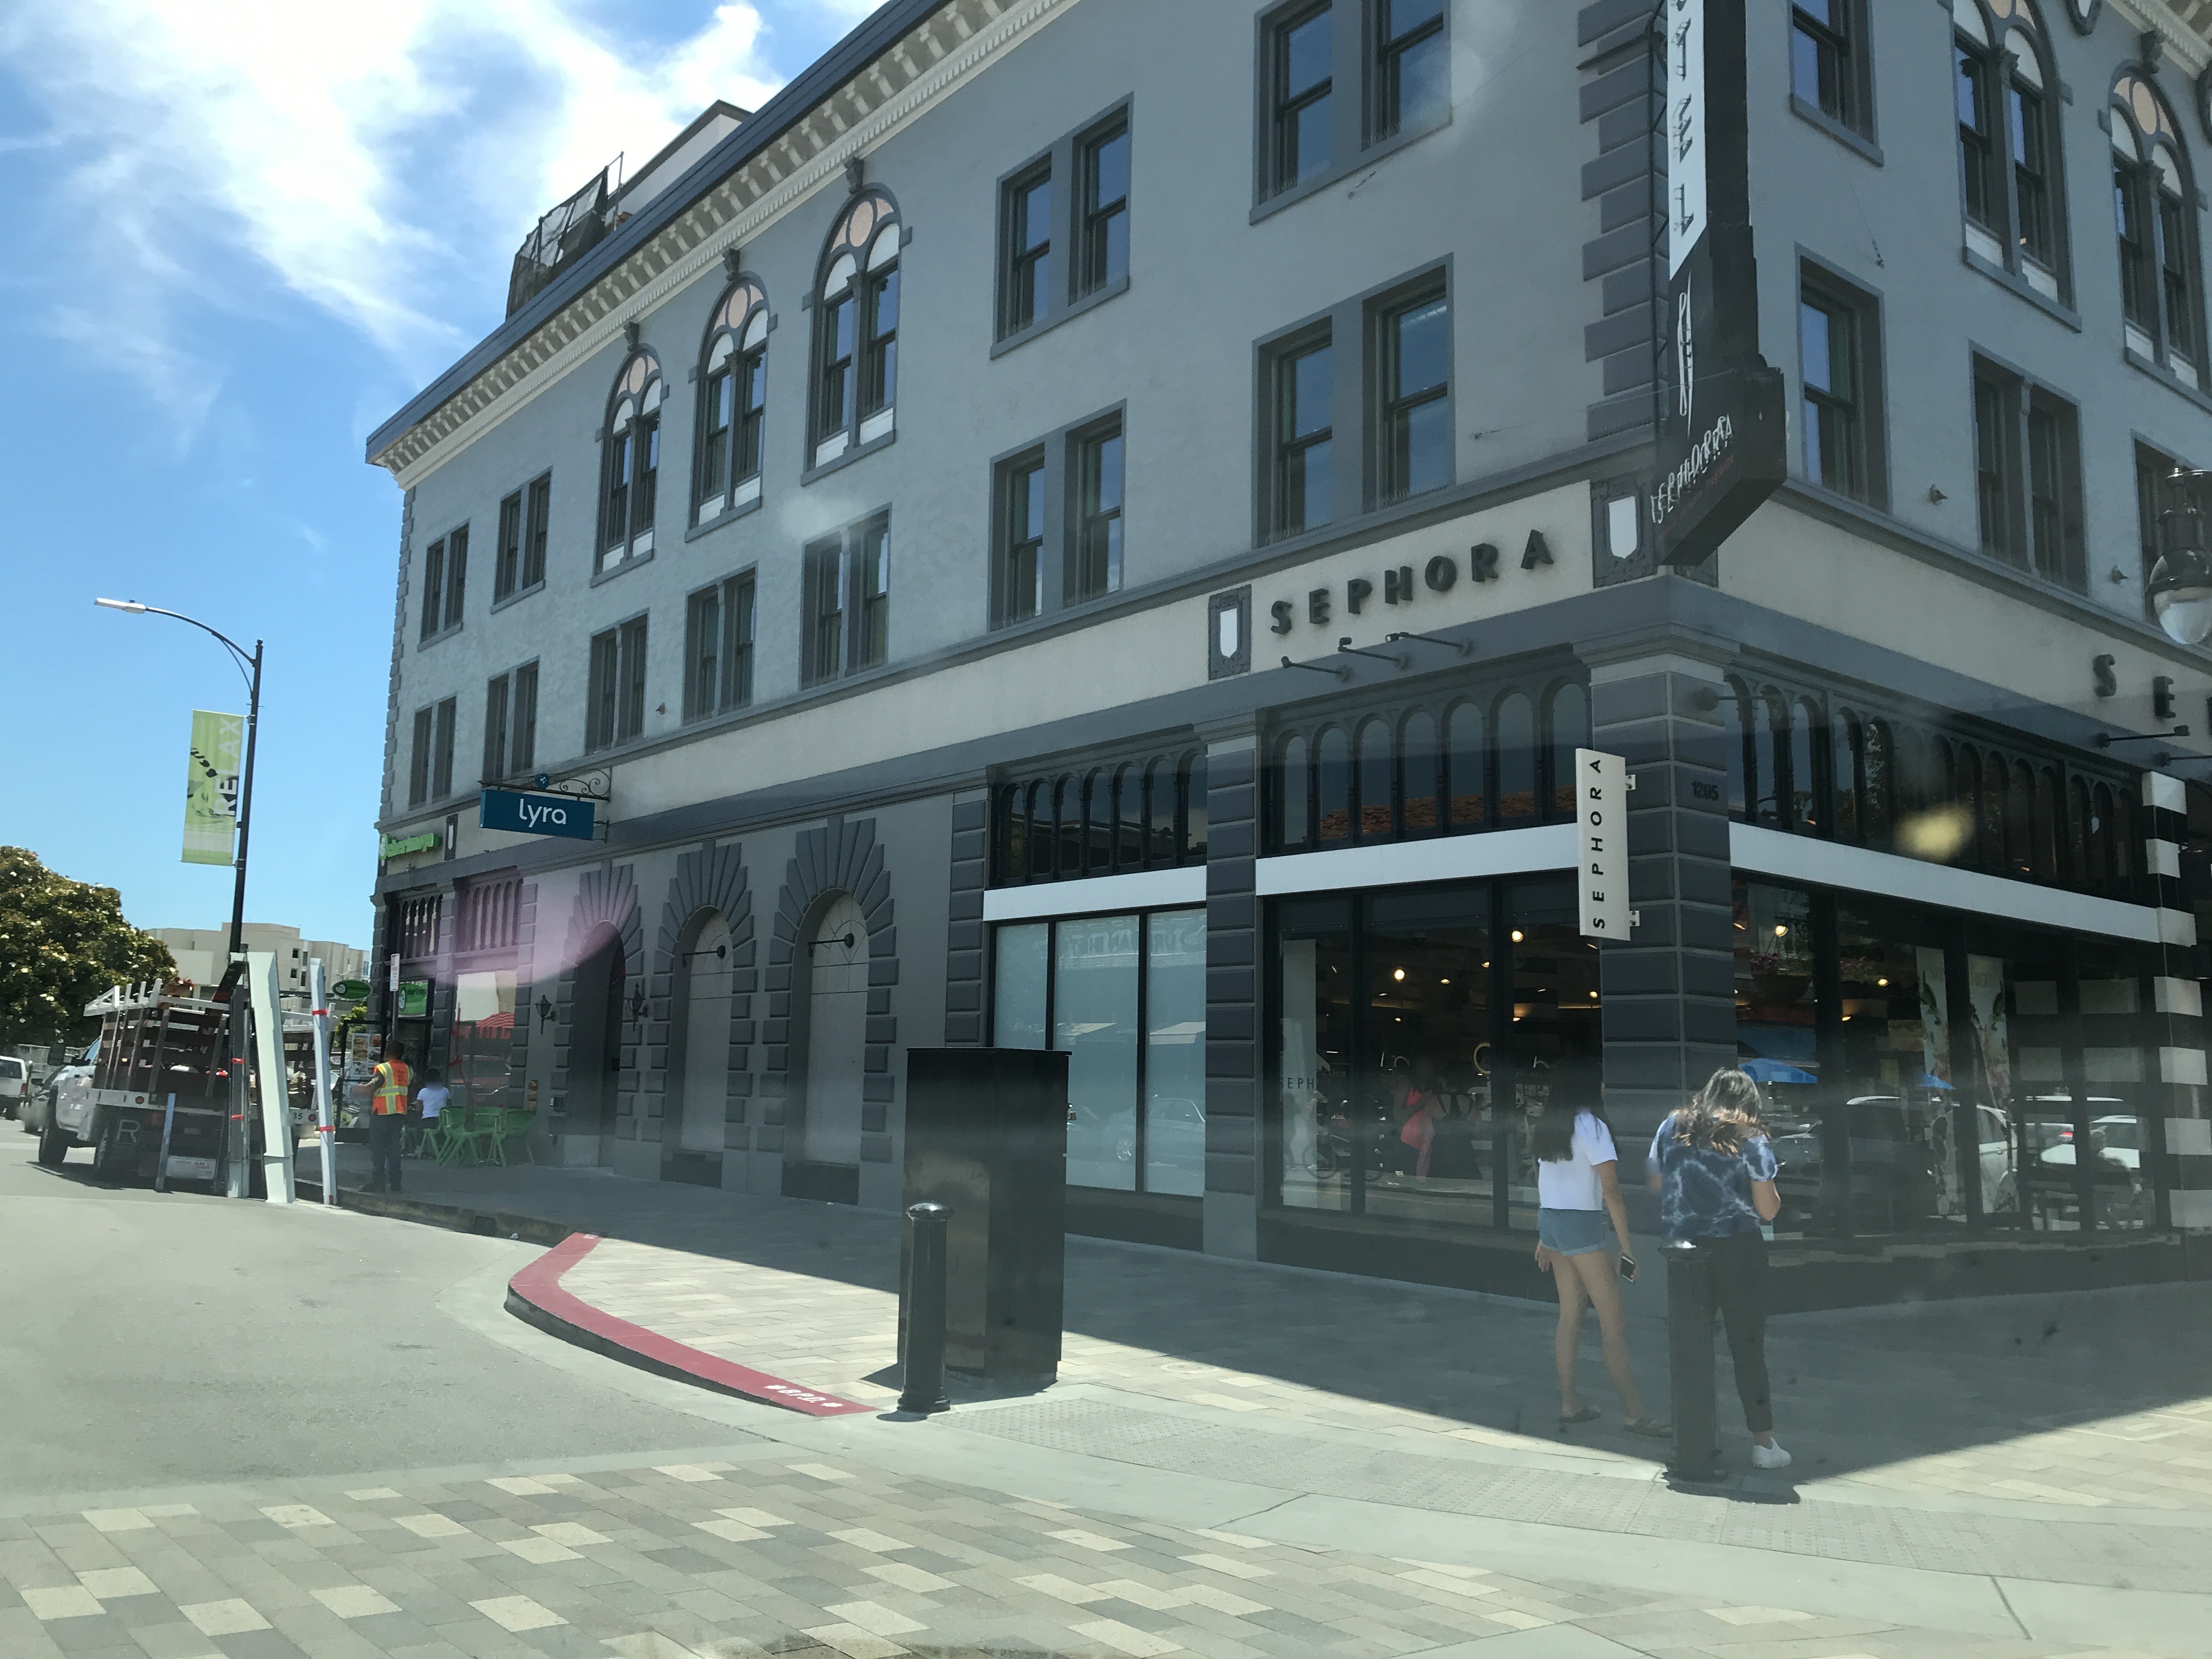
Feature: Storefront
City: Burlingame
State: California
Country: United States
Date: 2018-07-15T03:31:02.293000+00:00
Coordinates: 37.579, -122.346